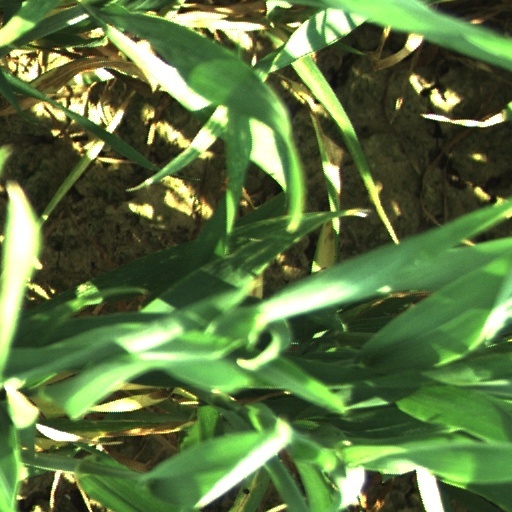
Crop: wheat